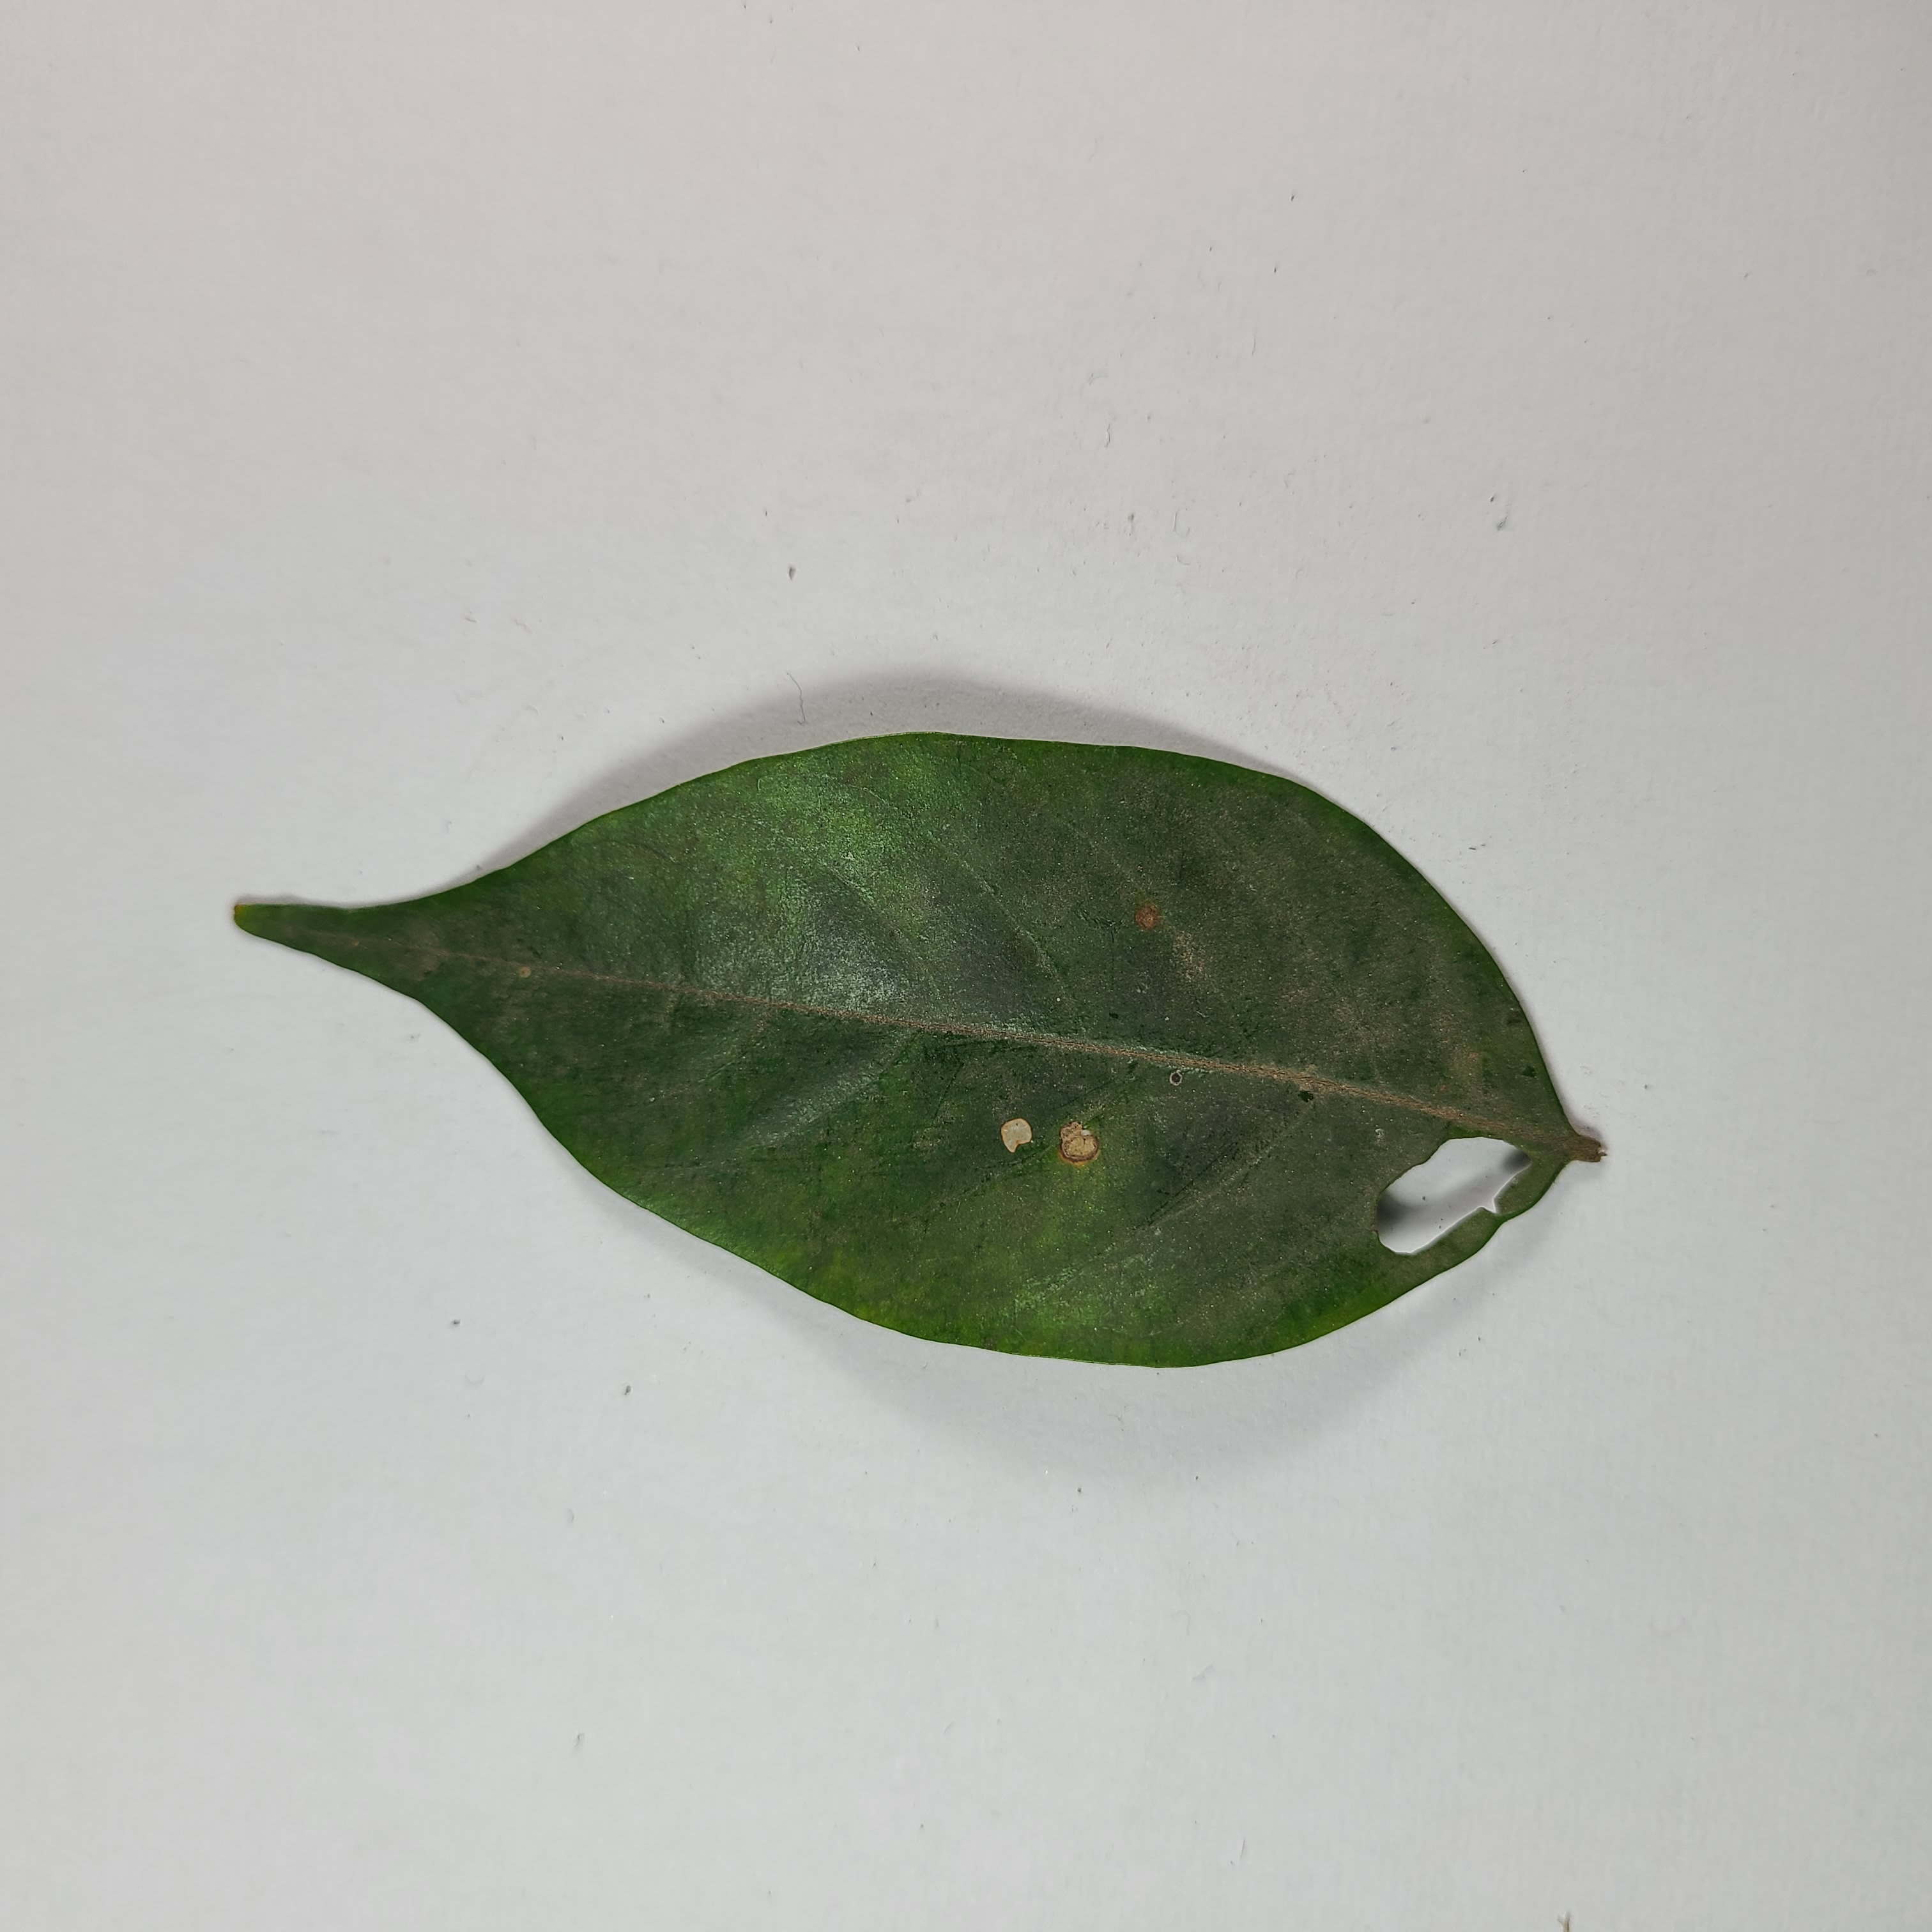
Label: Insect Hole leaves